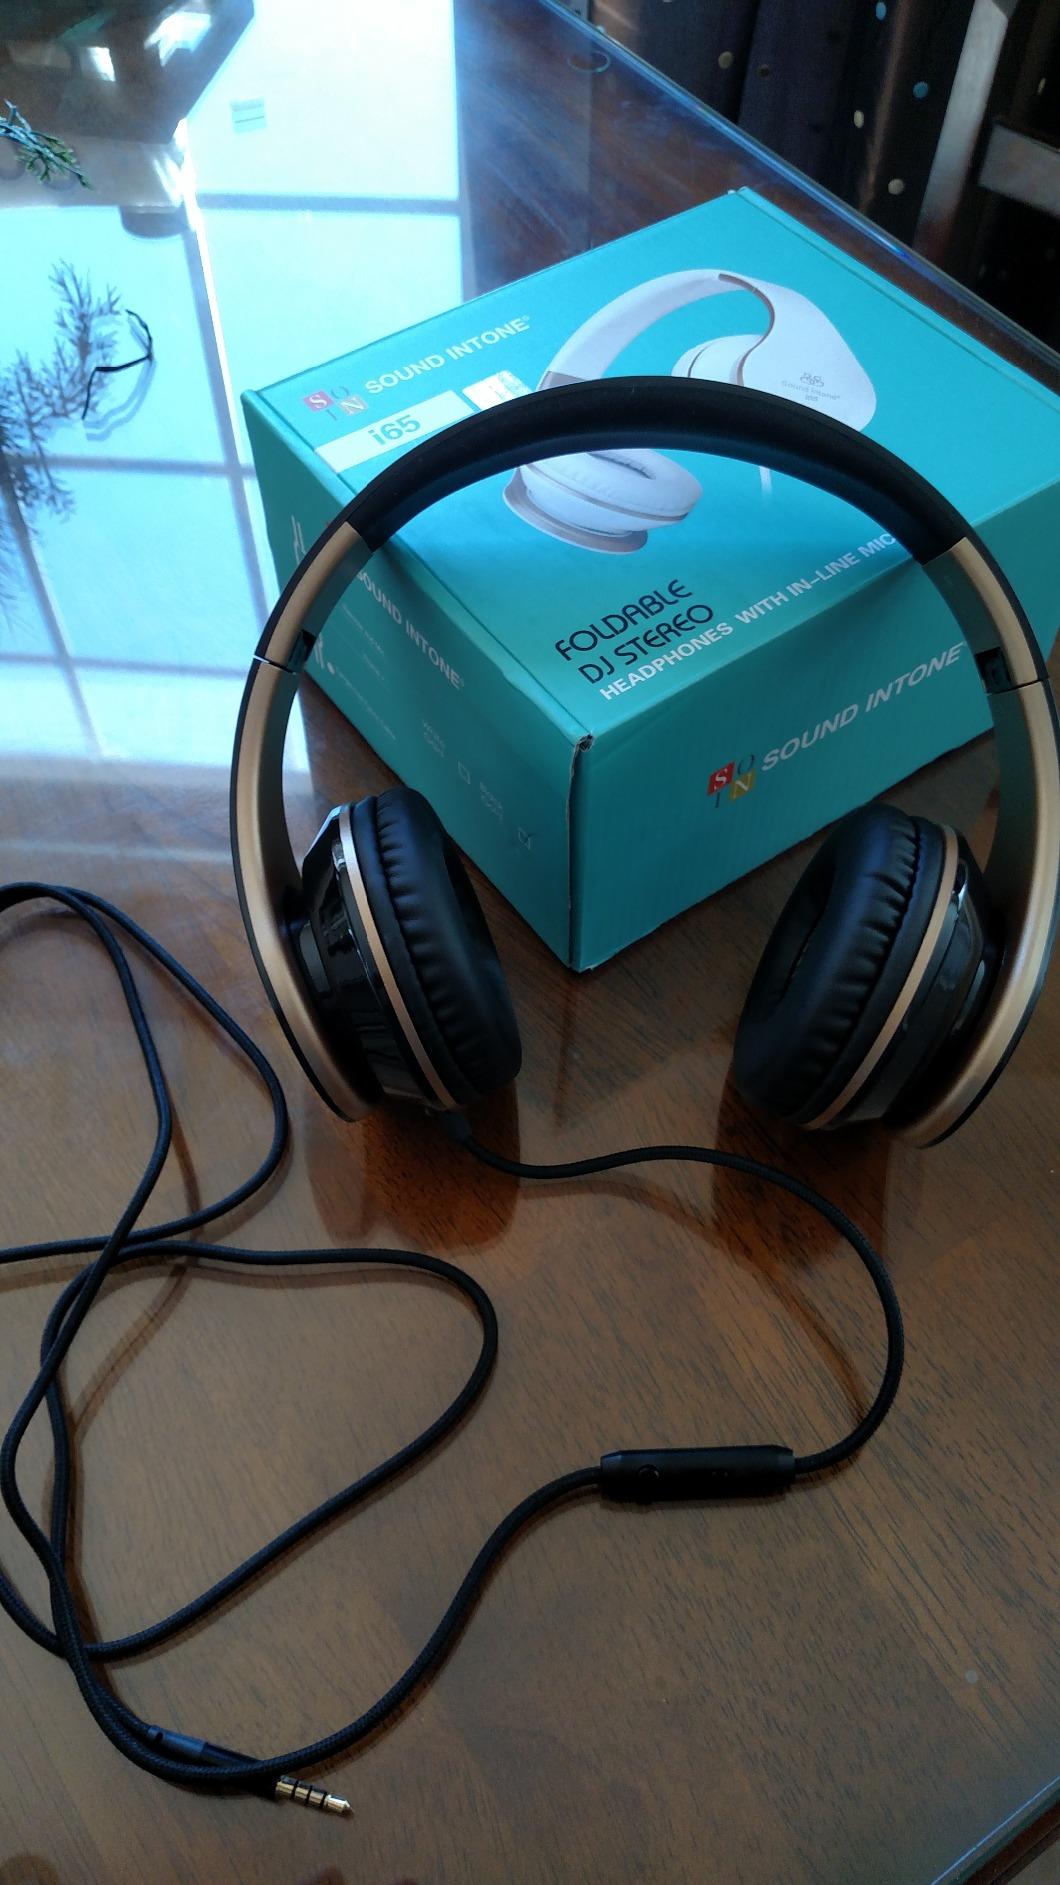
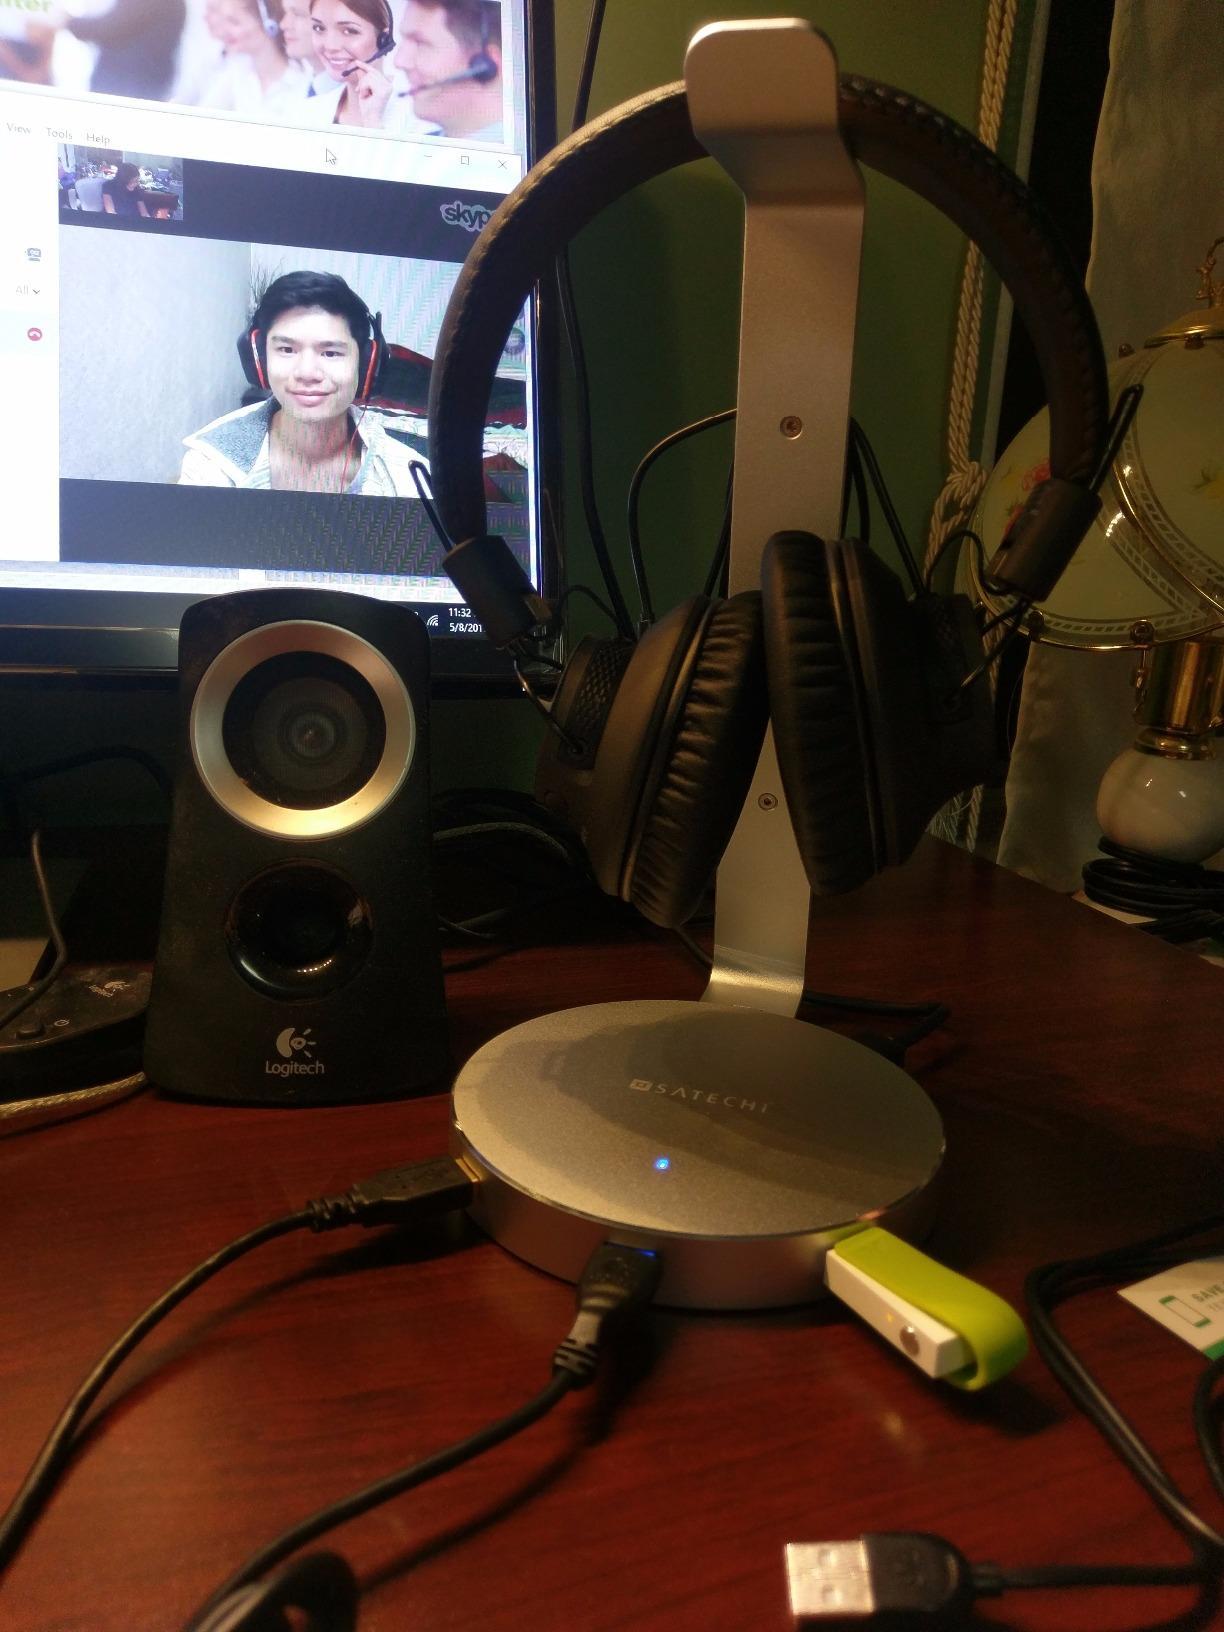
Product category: headphones
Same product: no